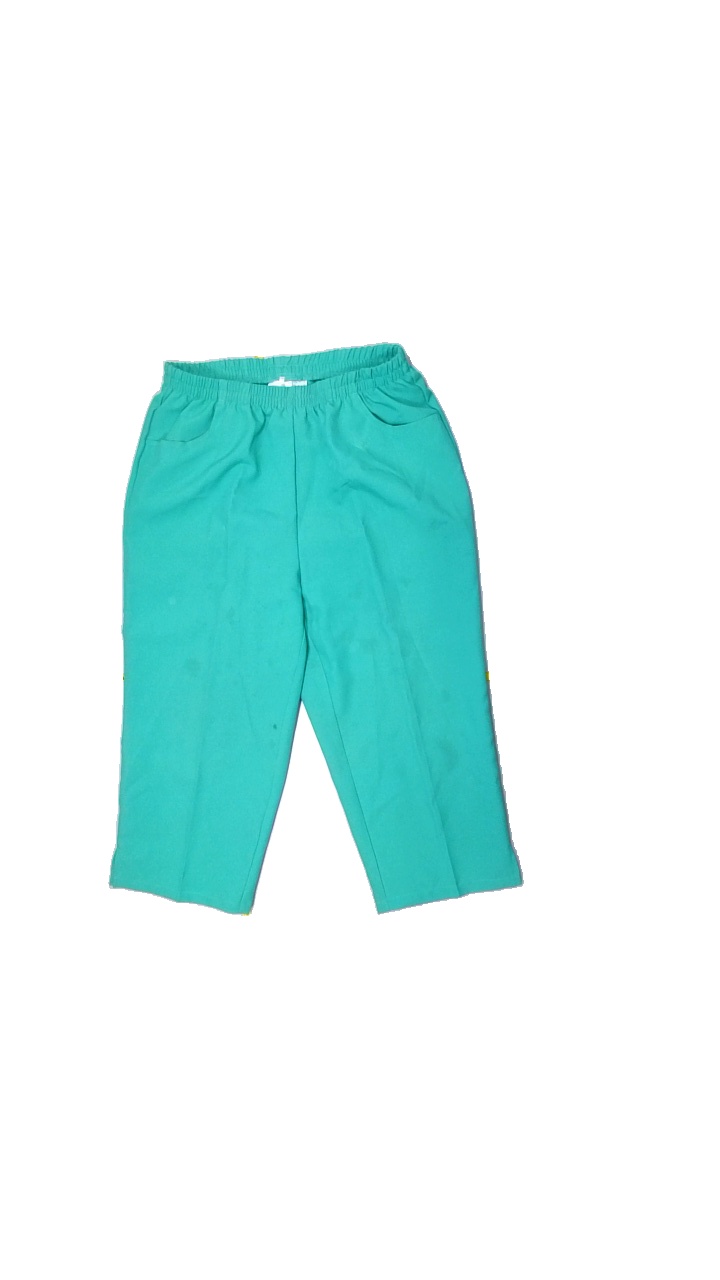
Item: Trousers (Ladies)
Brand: Missing
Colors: Green
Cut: None
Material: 100% polyester
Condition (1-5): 3
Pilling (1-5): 5
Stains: Major
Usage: Export
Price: <50